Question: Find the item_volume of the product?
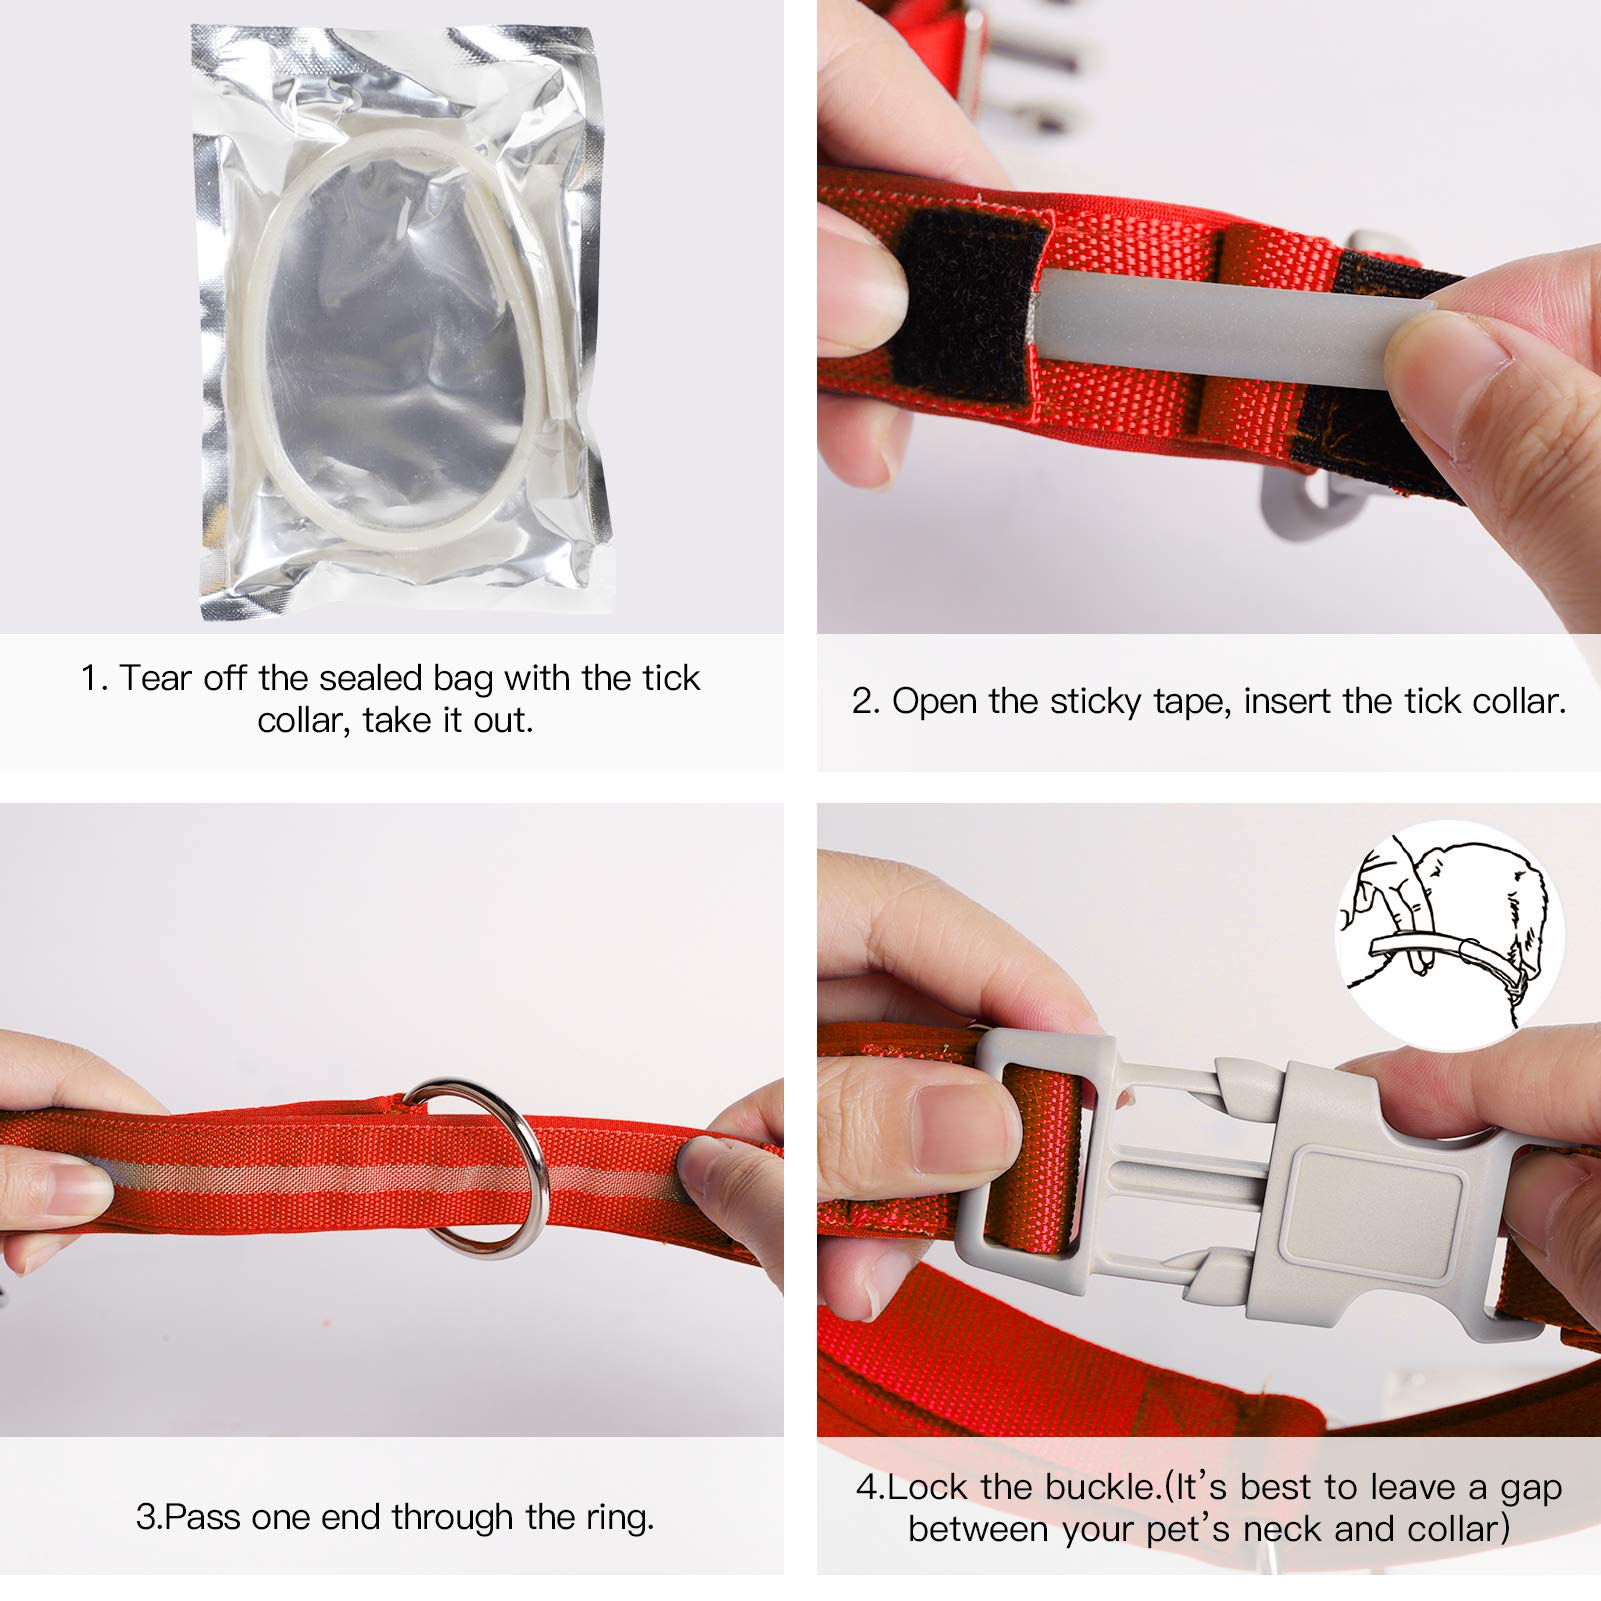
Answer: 3.0 ounce